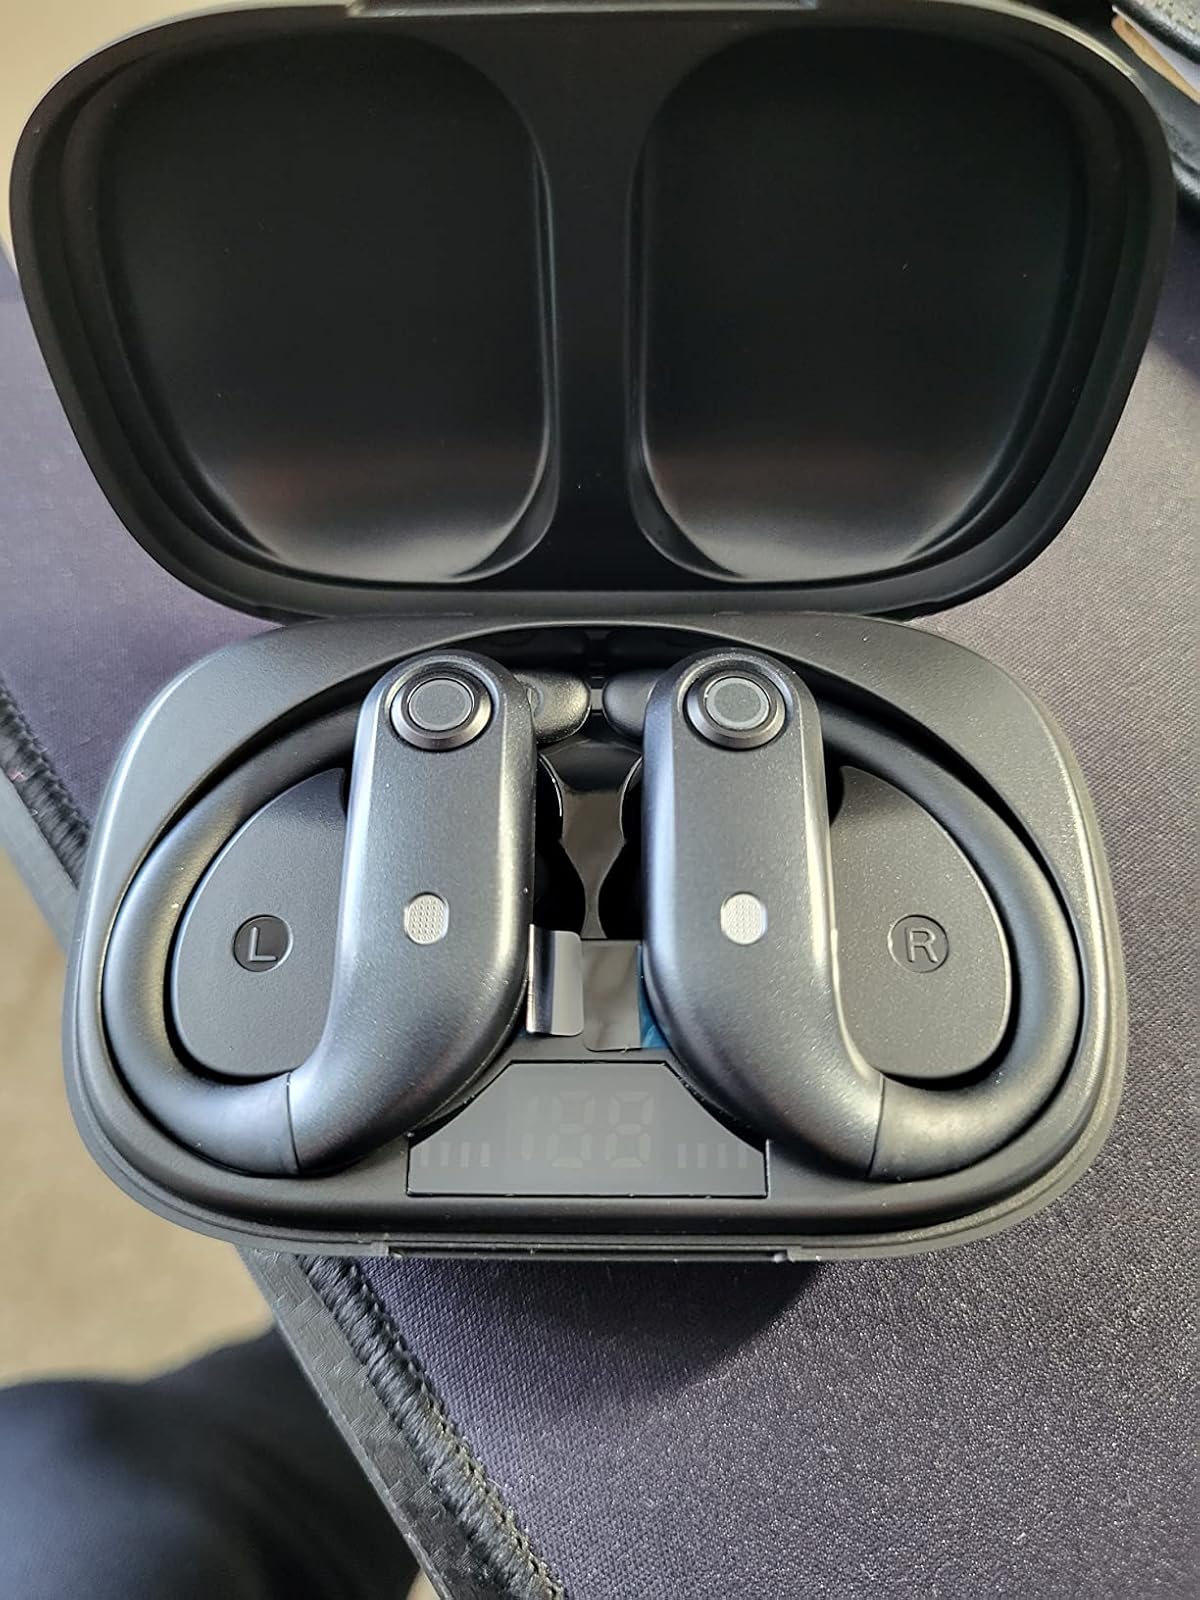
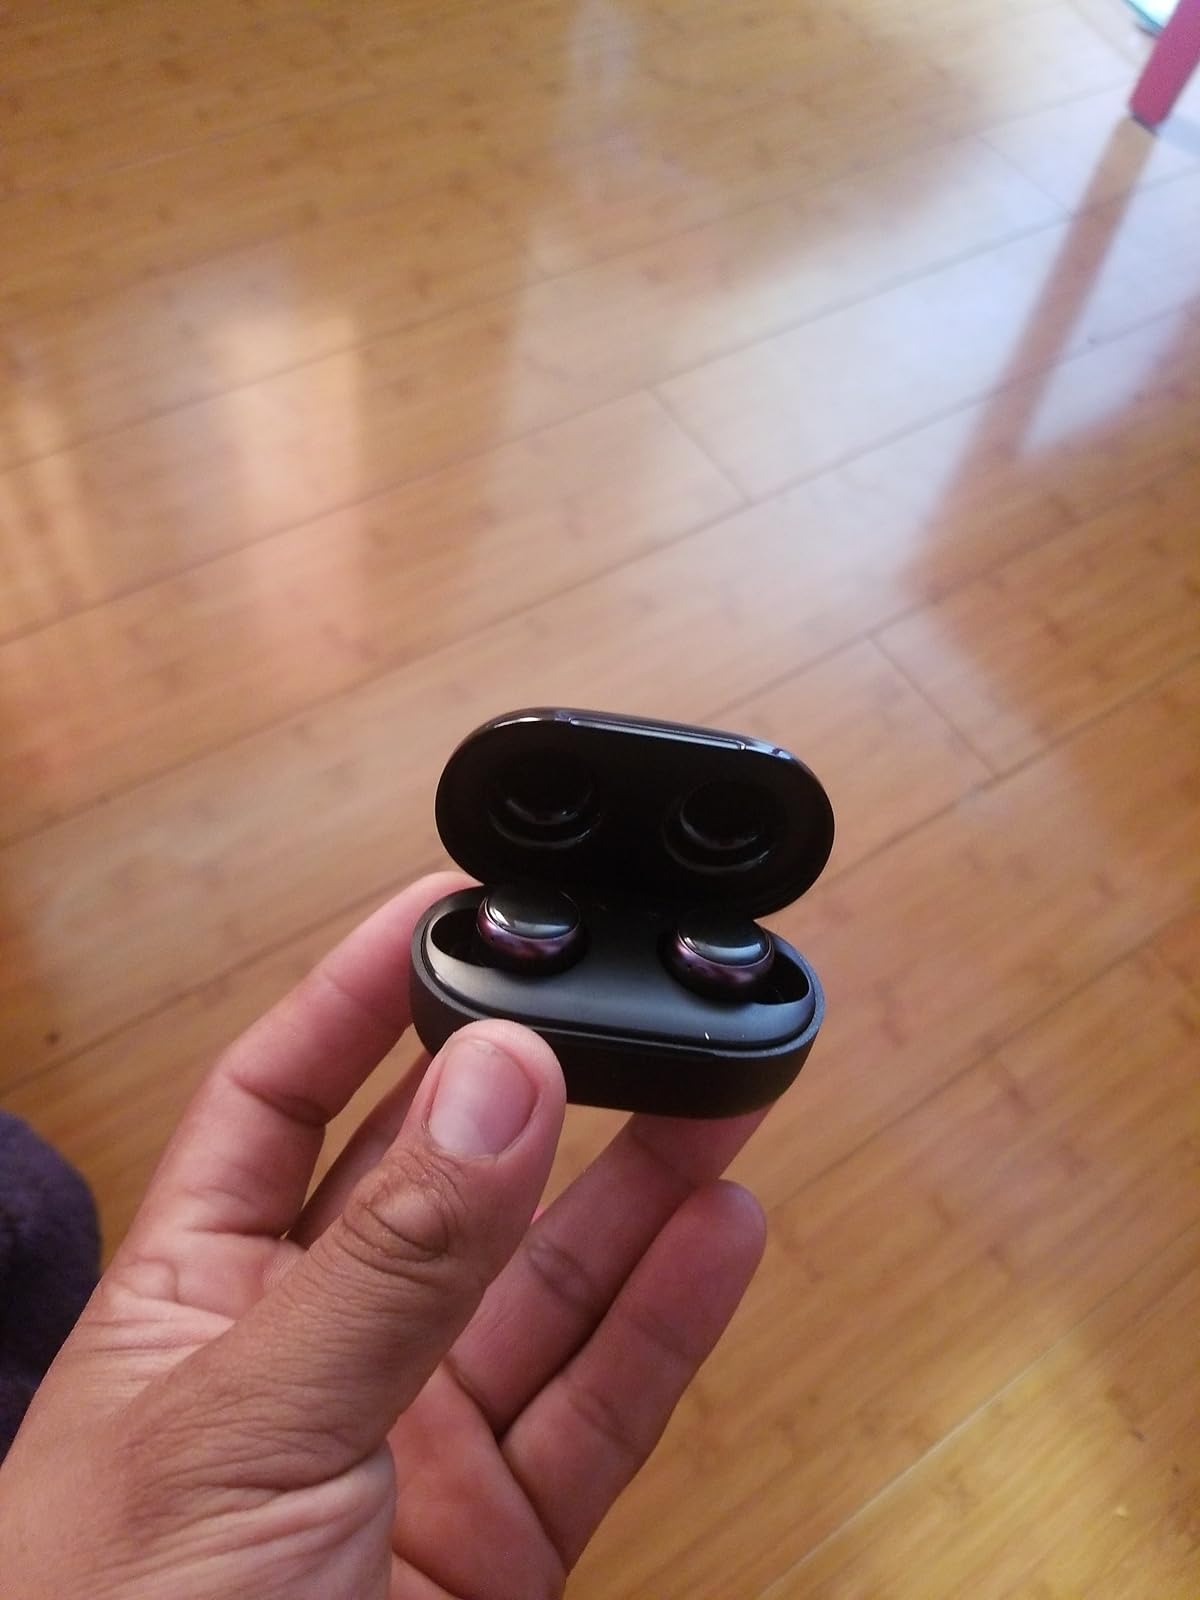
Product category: earbuds
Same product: no